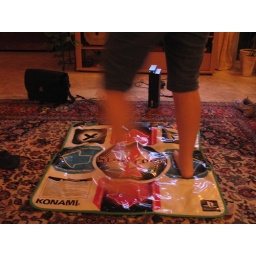
ma sista .. is a freak, boys and girls .. i ended up playing against her tho:P